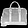
Label: Bag